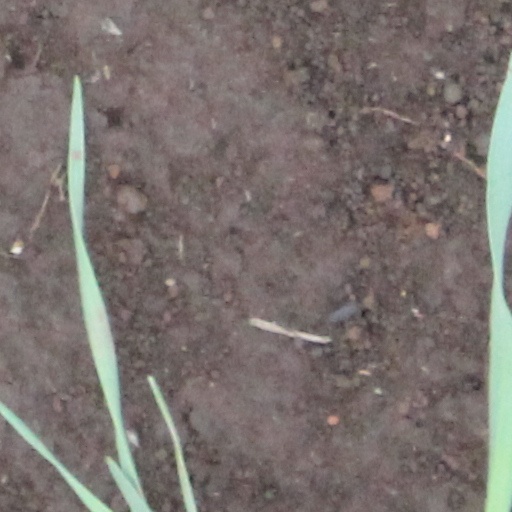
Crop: wheat